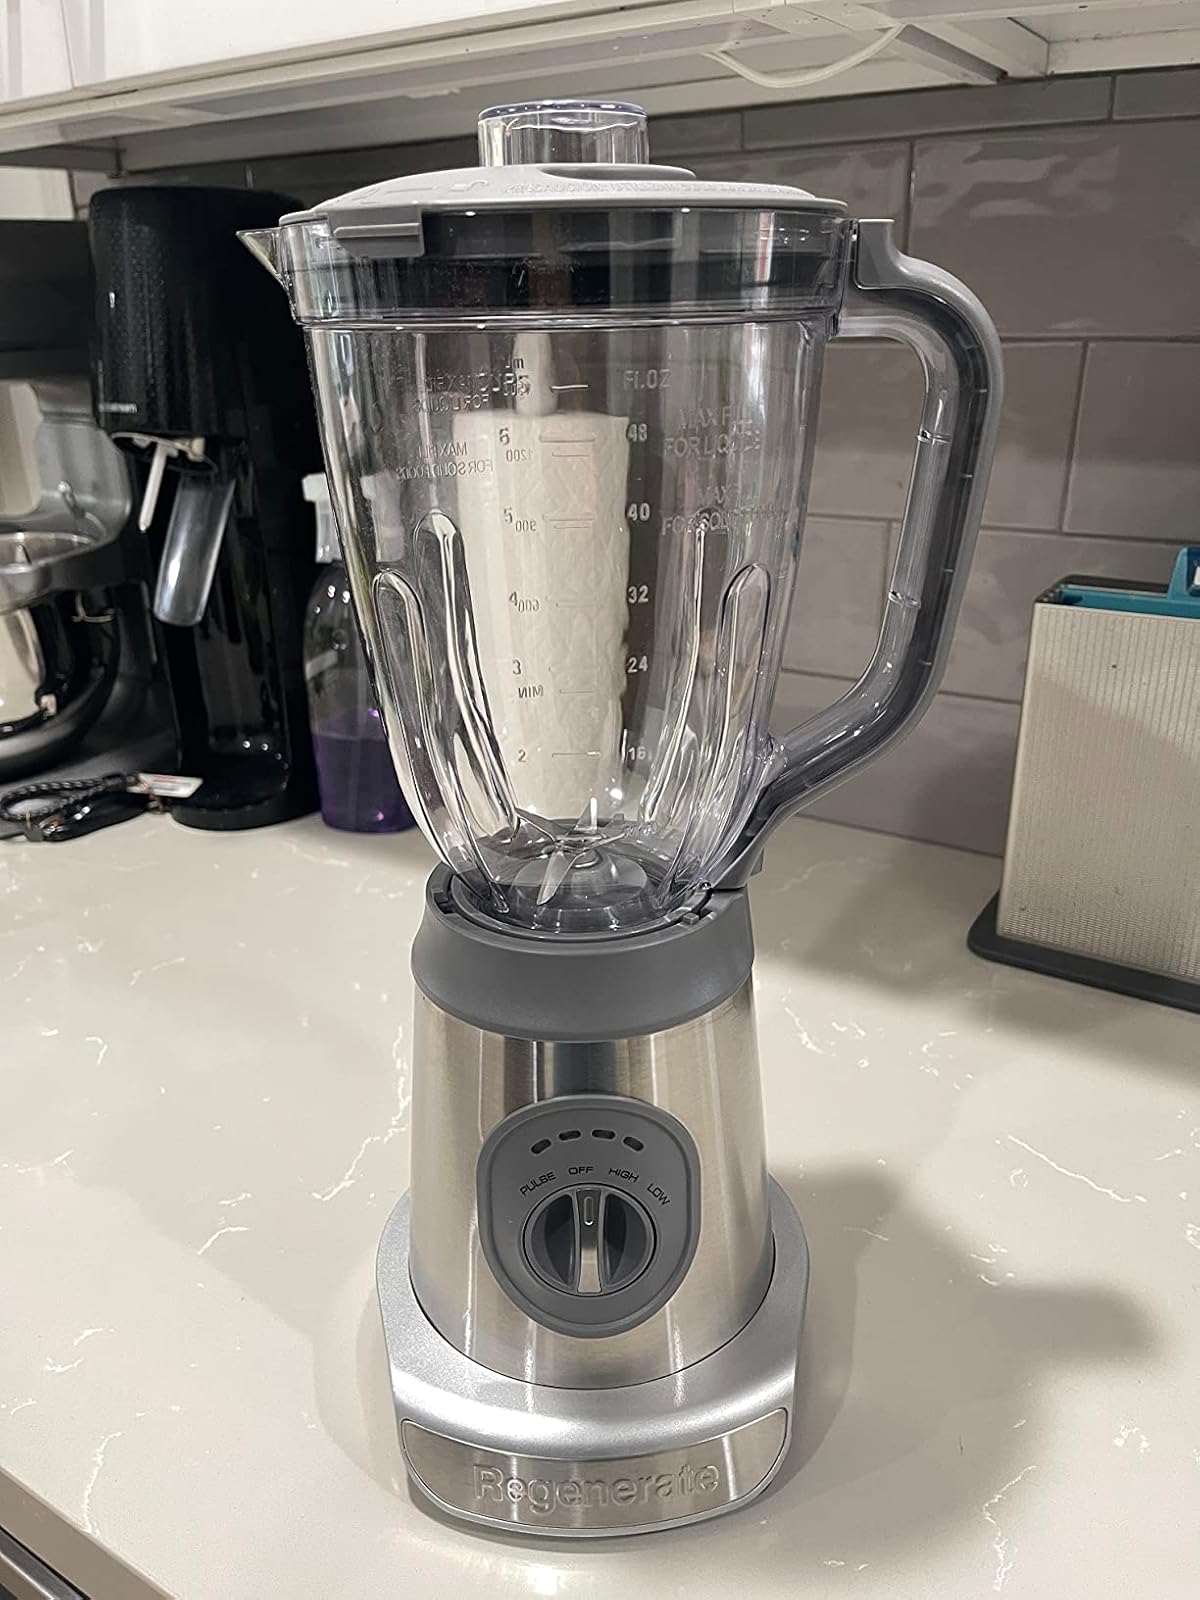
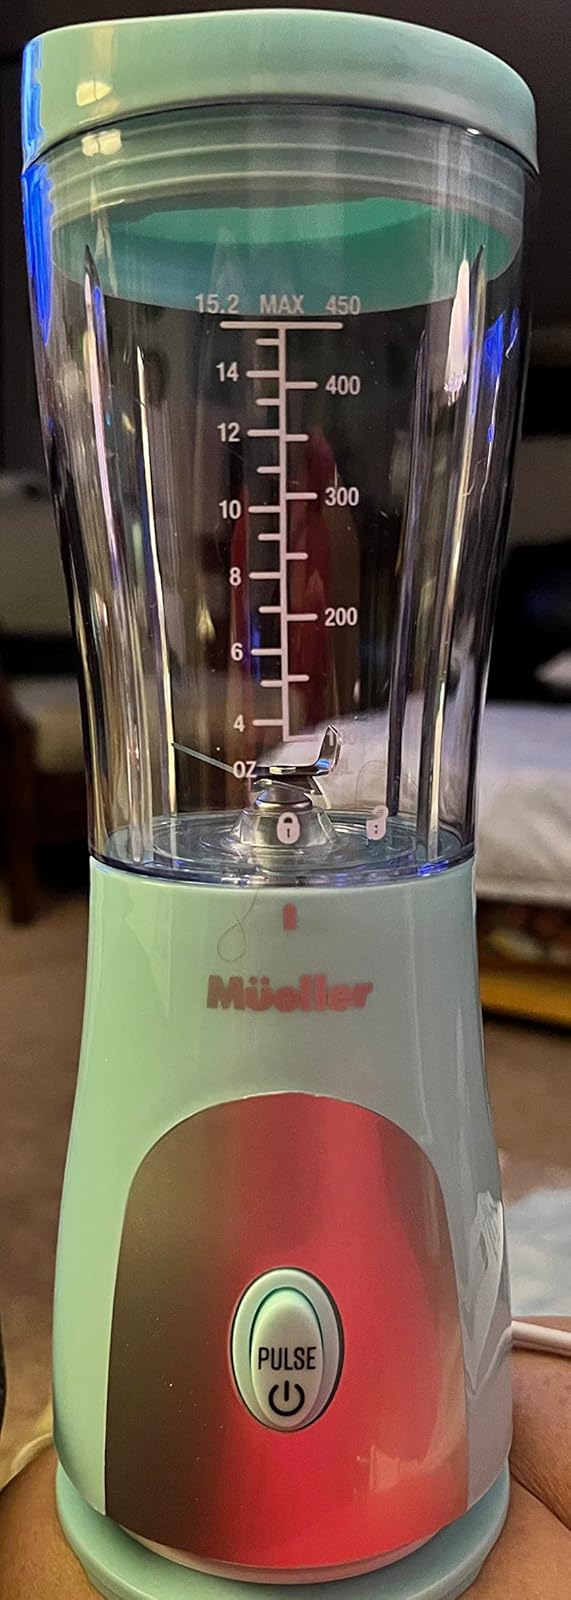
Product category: items_blender
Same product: no